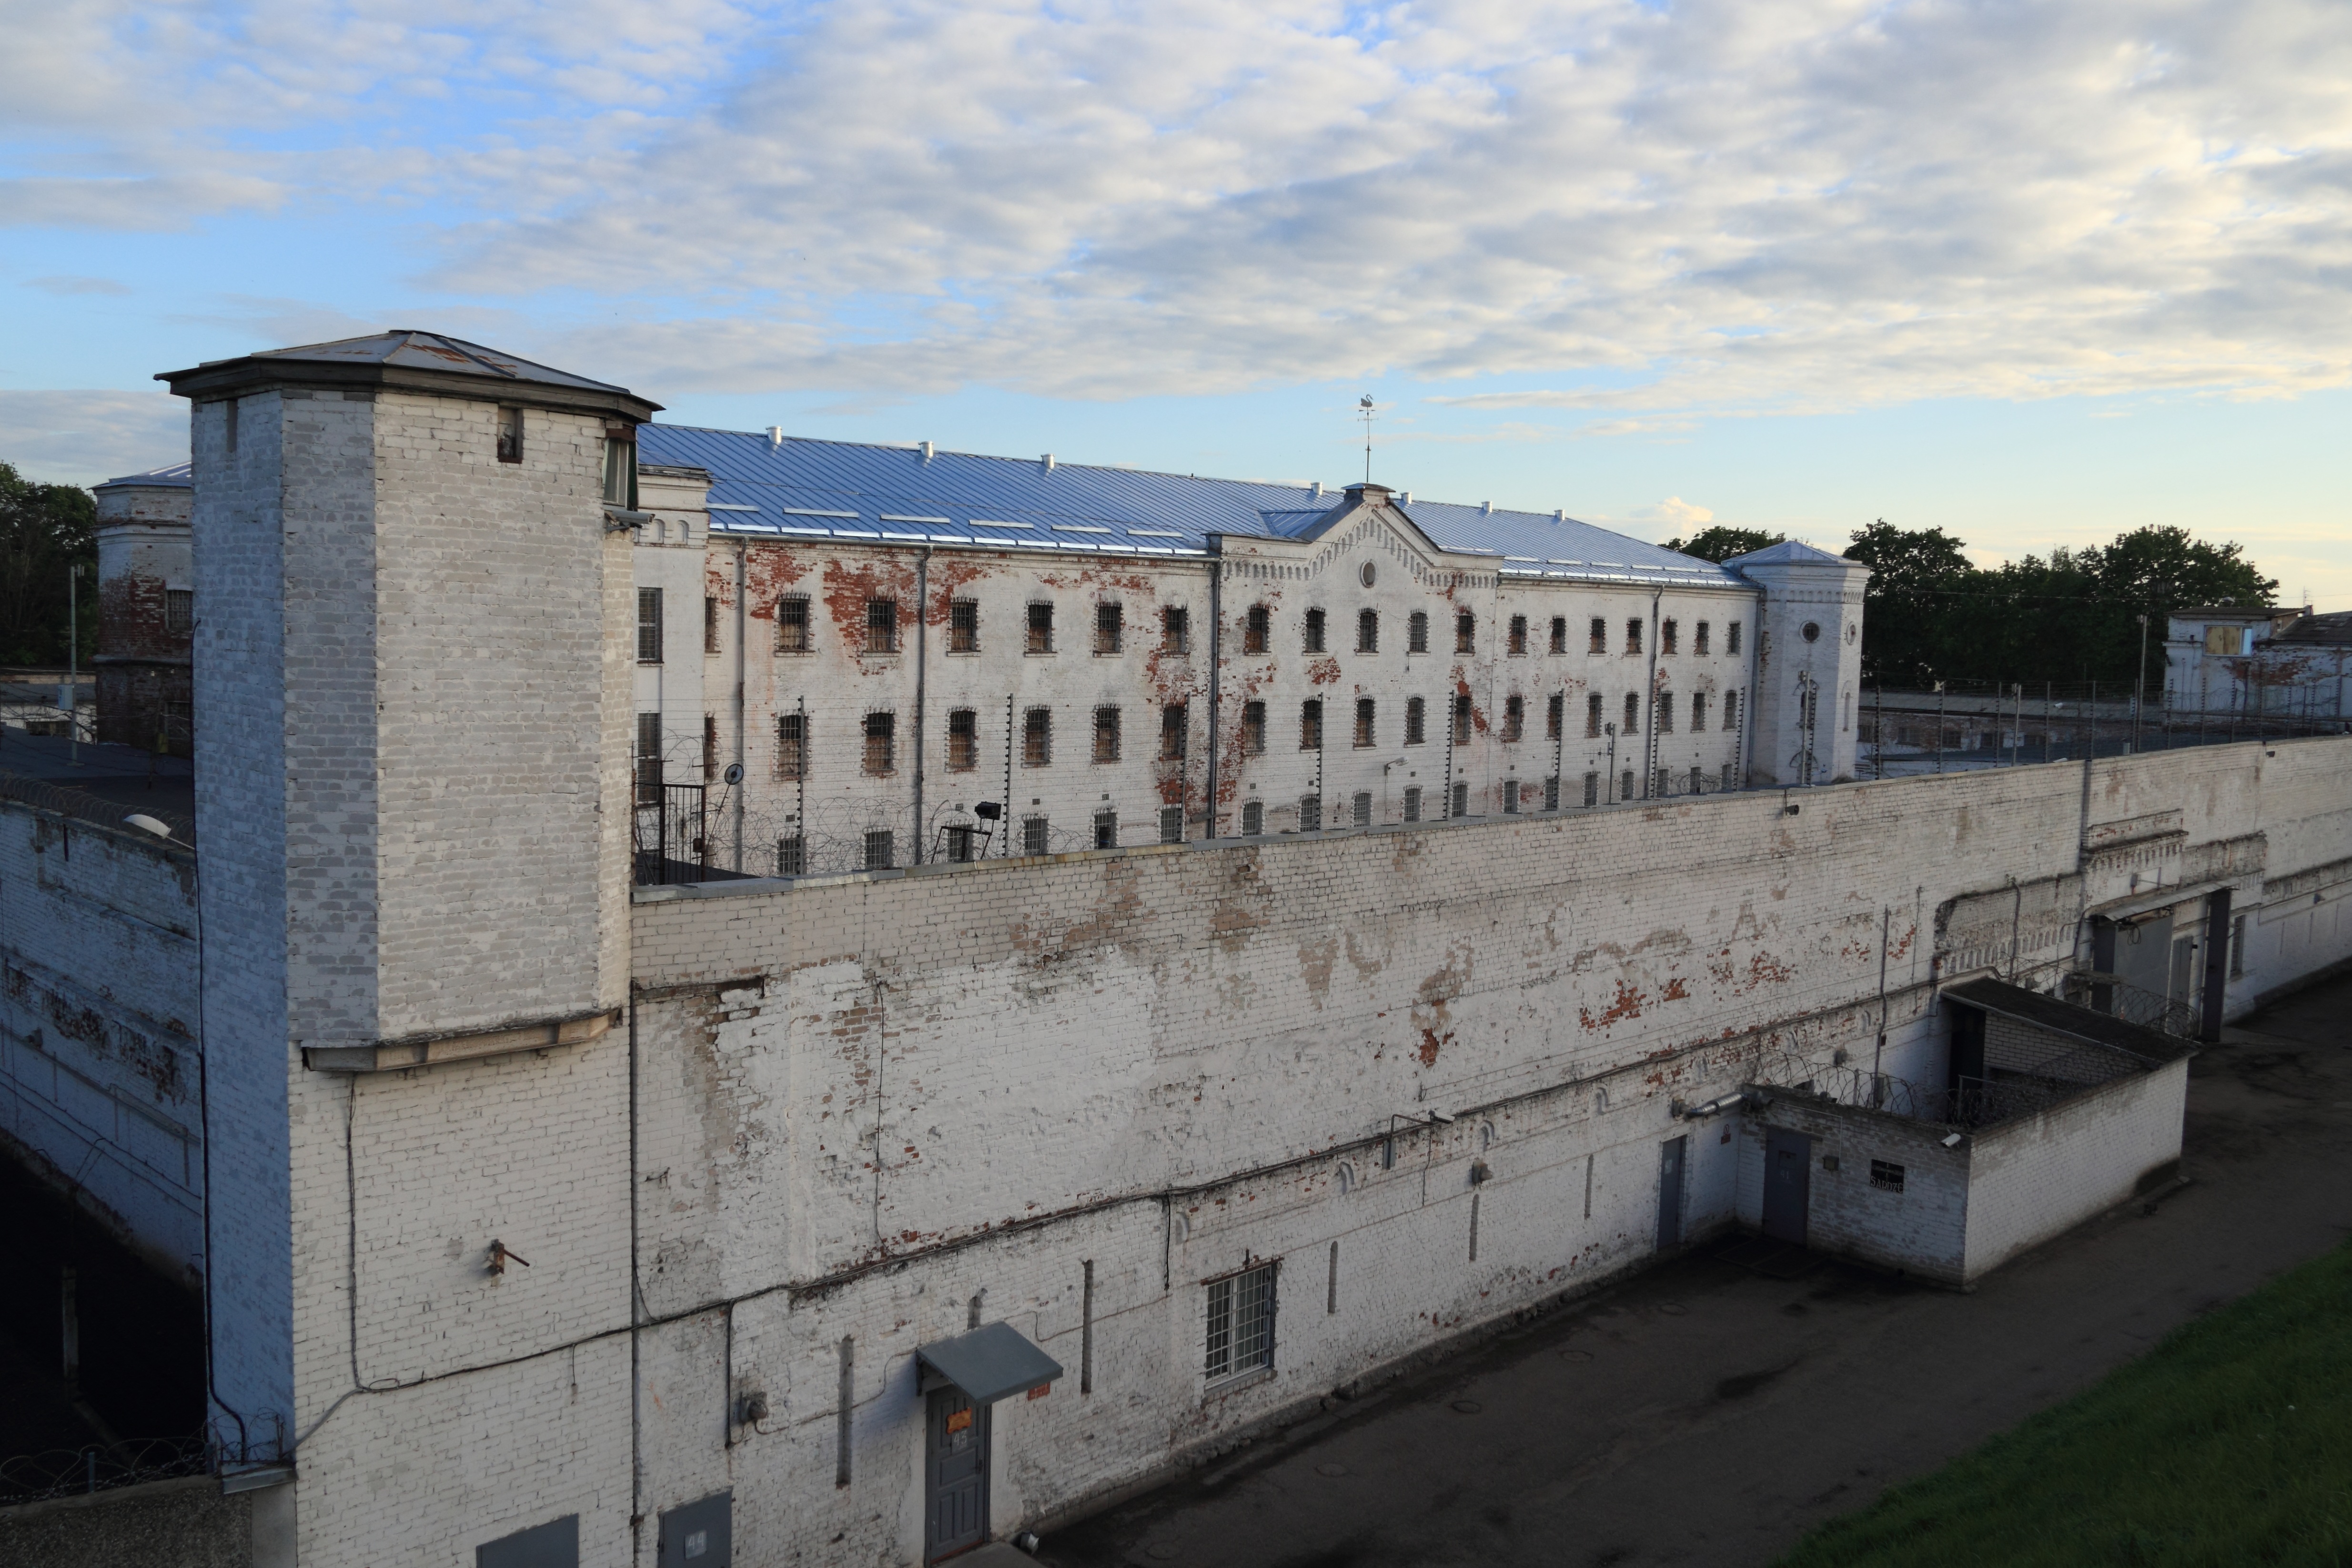
architecture, wall, facade, fortification, waterway, prison, cell, detention, latvia, guarded, daugavpils